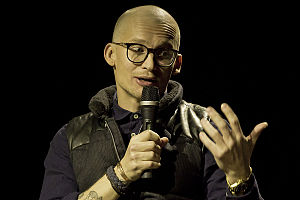
Christian Stadil
Christian Stadil ved arrangementet Zetland Live #4 på Bremen Teater 21. februar 2013
Christian Nicholas Rosenkrantz Stadil er en dansk milliardær, ejer af og CEO i konglomeratet Thornico A/S, der omfatter over 120 operationelle virksomheder indenfor fødevarer, shipping, teknologi, fast ejendom, finansiering, emballering og sport og mode, herunder den kendte sportsvirksomhed Hummel.